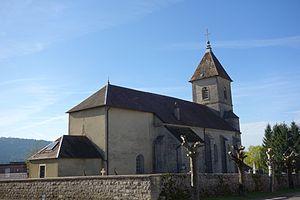
Saint-Germain-en-Montagne (Jura) - église
Saint-Germain-en-Montagne est une commune française située dans le département du Jura en région Bourgogne-Franche-Comté. Elle fait partie de la Communauté de communes Champagnole Porte du Haut-Jura.